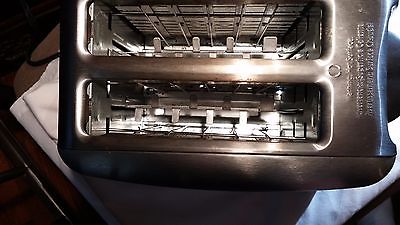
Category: toaster